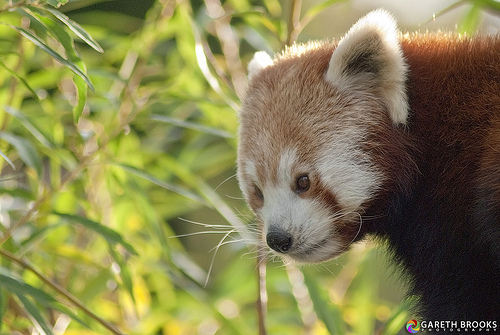
Label: not_food